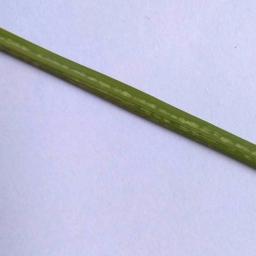
Label: Rice___Healthy